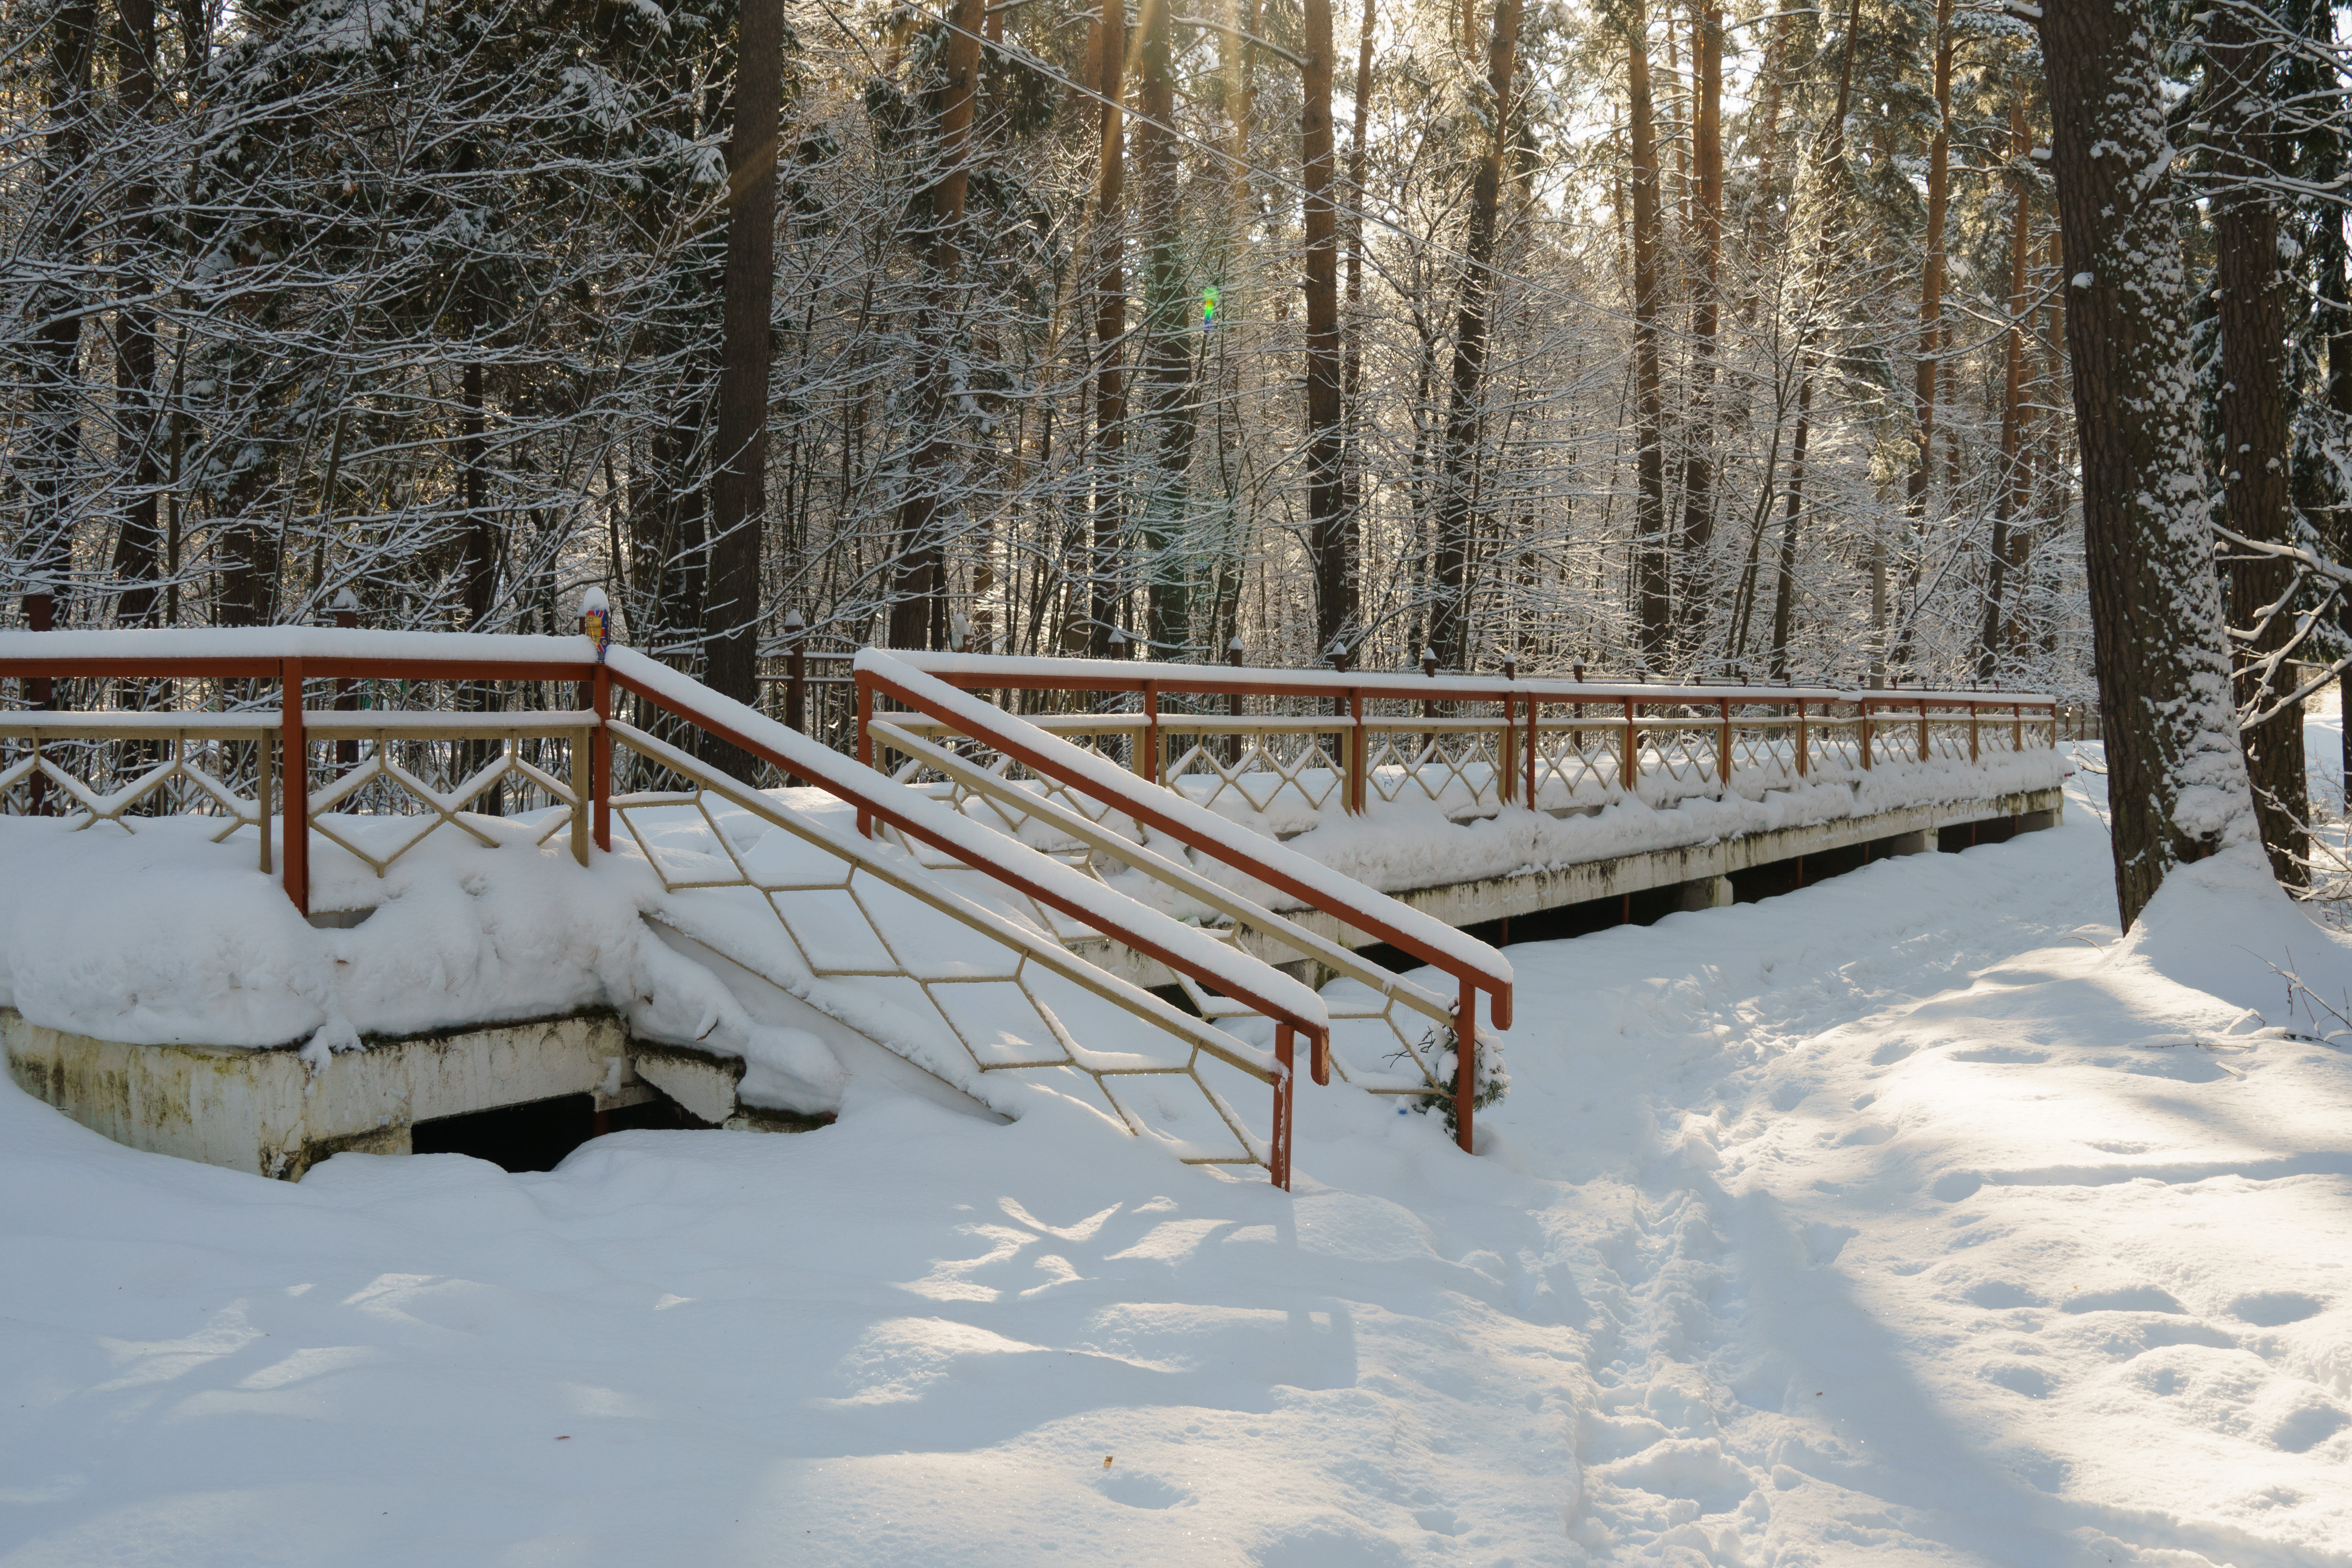
snow, winter, frost, cold, trees, railway, station, branches, white, wintry, snowfall, sky, mysterious, nature, landscape, calm, picturesque, Kratovo Children's Railway, freezing, forest, slope, grove, trunk, woodland, spruce fir forest, precipitation, temperate coniferous forest, handrail, stairs, conifer, larch, Northern hardwood forest, winter storm, fir, path, ice, deciduous, blizzard, snow bridge